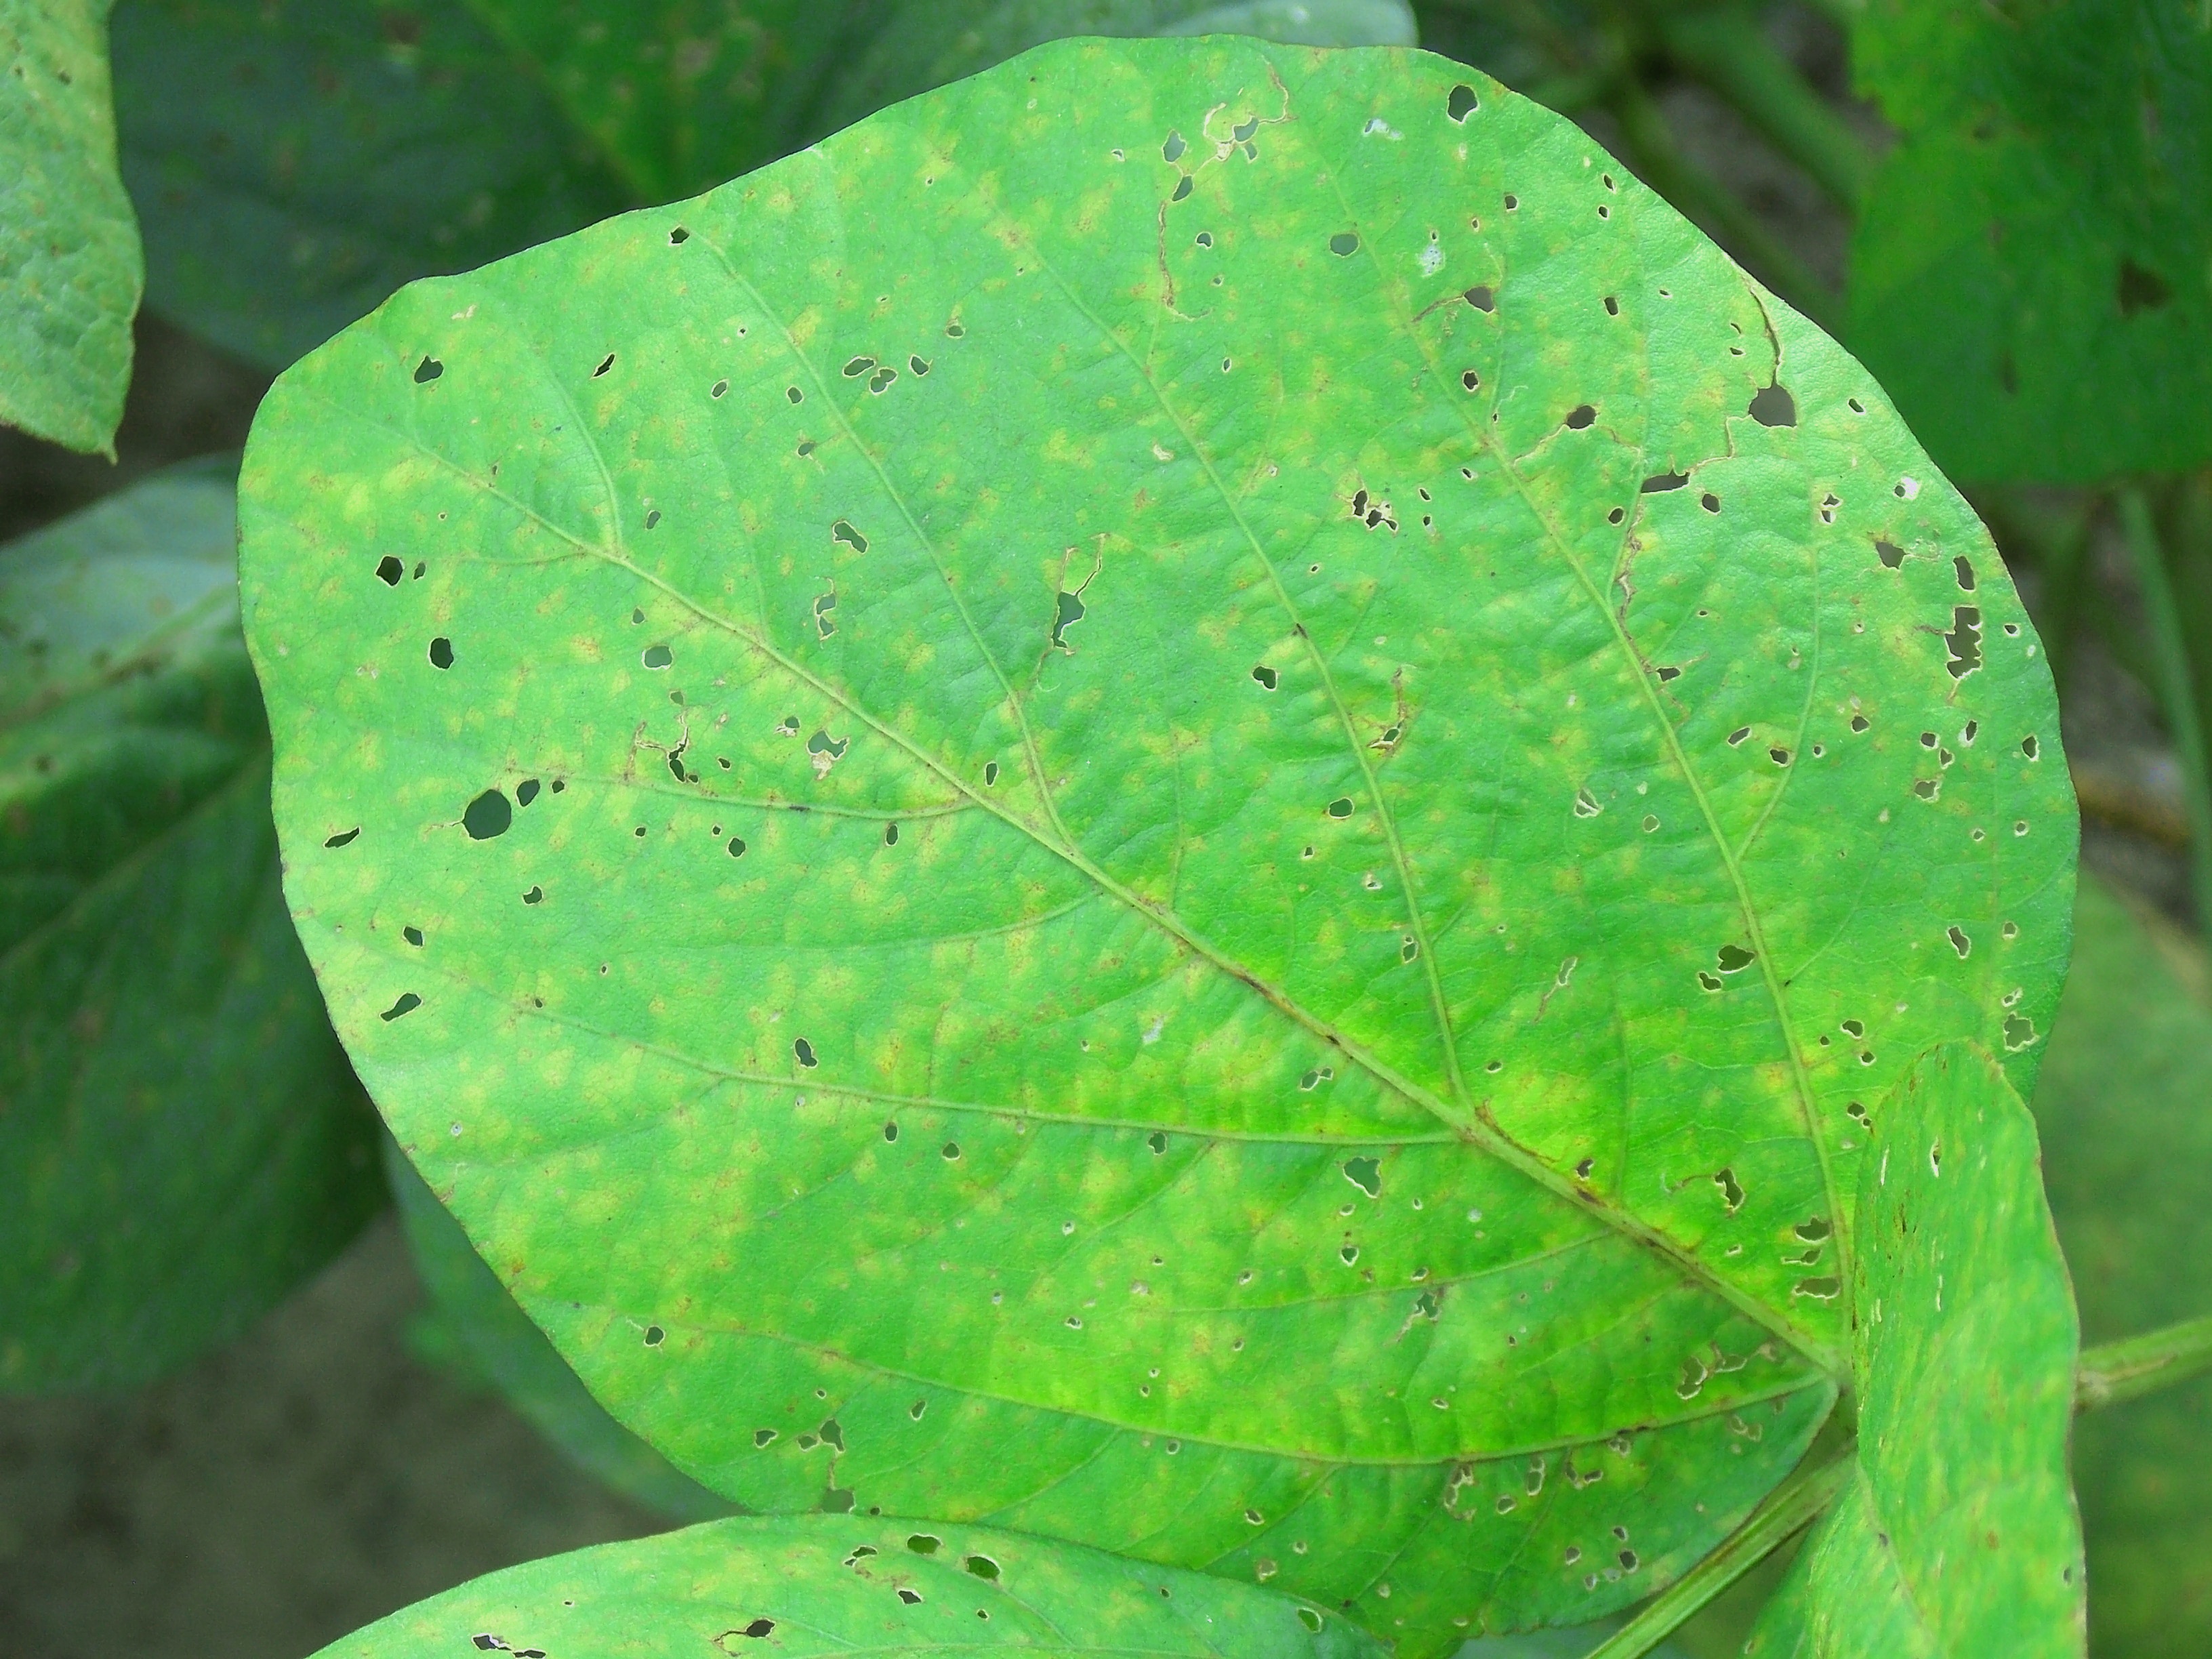
Label: Disease